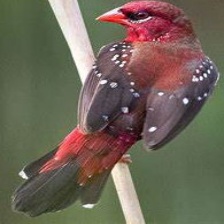
Species: AVADAVAT
Scientific name: AMANDAVA AMANDAVA